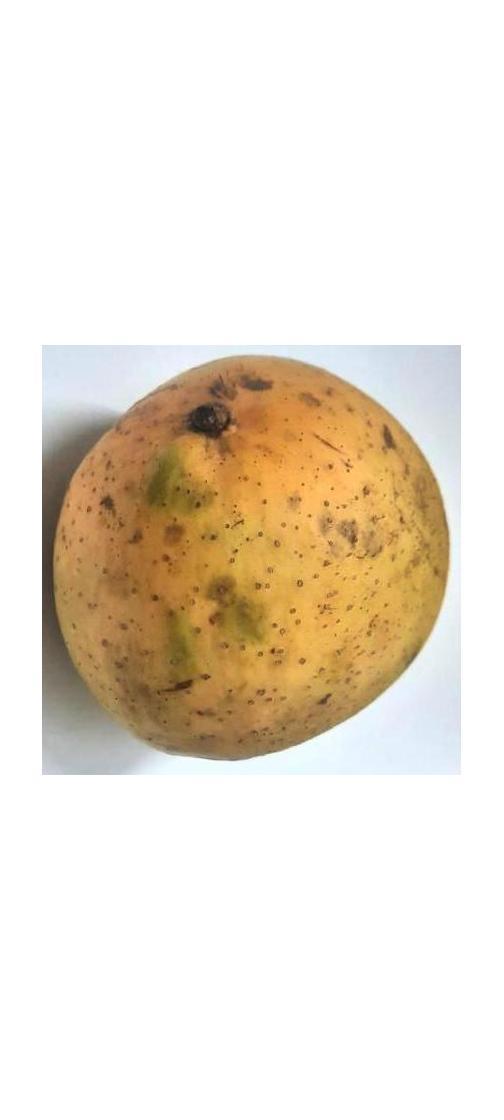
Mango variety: Ashshina Classic